League Championship Series Most Valuable Player Award

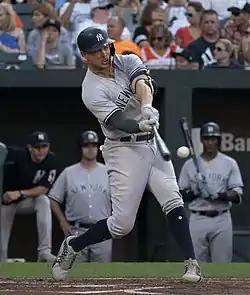
Giancarlo Stanton (2024 ALCS MVP)

The League Championship Series Most Valuable Player (MVP) Award is given annually to the Major League Baseball (MLB) players deemed to have the most impact on their teams' performances in each of the two respective League Championship Series that comprise the penultimate round of the MLB postseason. The award is given separately for a player in both the American League Championship Series and the National League Championship Series. It has been presented in the National League (NL) since 1977, and in the American League (AL) since 1980. Dusty Baker won the inaugural award in 1977 with the Los Angeles Dodgers, and Frank White won the first AL award in 1980 with the Kansas City Royals. Twelve LCS MVP winners have been elected to the Baseball Hall of Fame: Roberto Alomar, George Brett, Dennis Eckersley, Rickey Henderson, David Ortiz, Kirby Puckett, CC Sabathia, Ozzie Smith, Mariano Rivera, Iván Rodríguez, John Smoltz, and Willie Stargell.